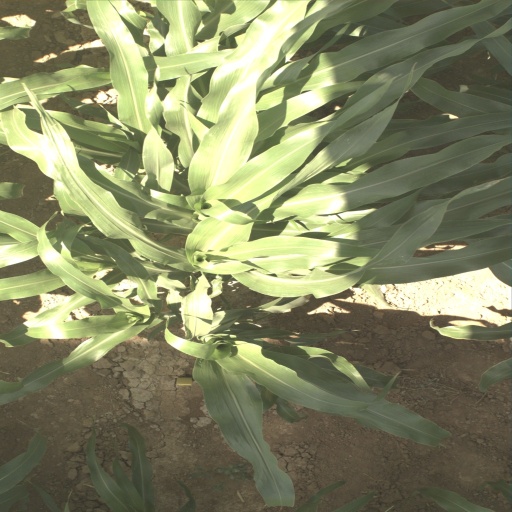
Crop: sorghum